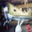
Label: airplane